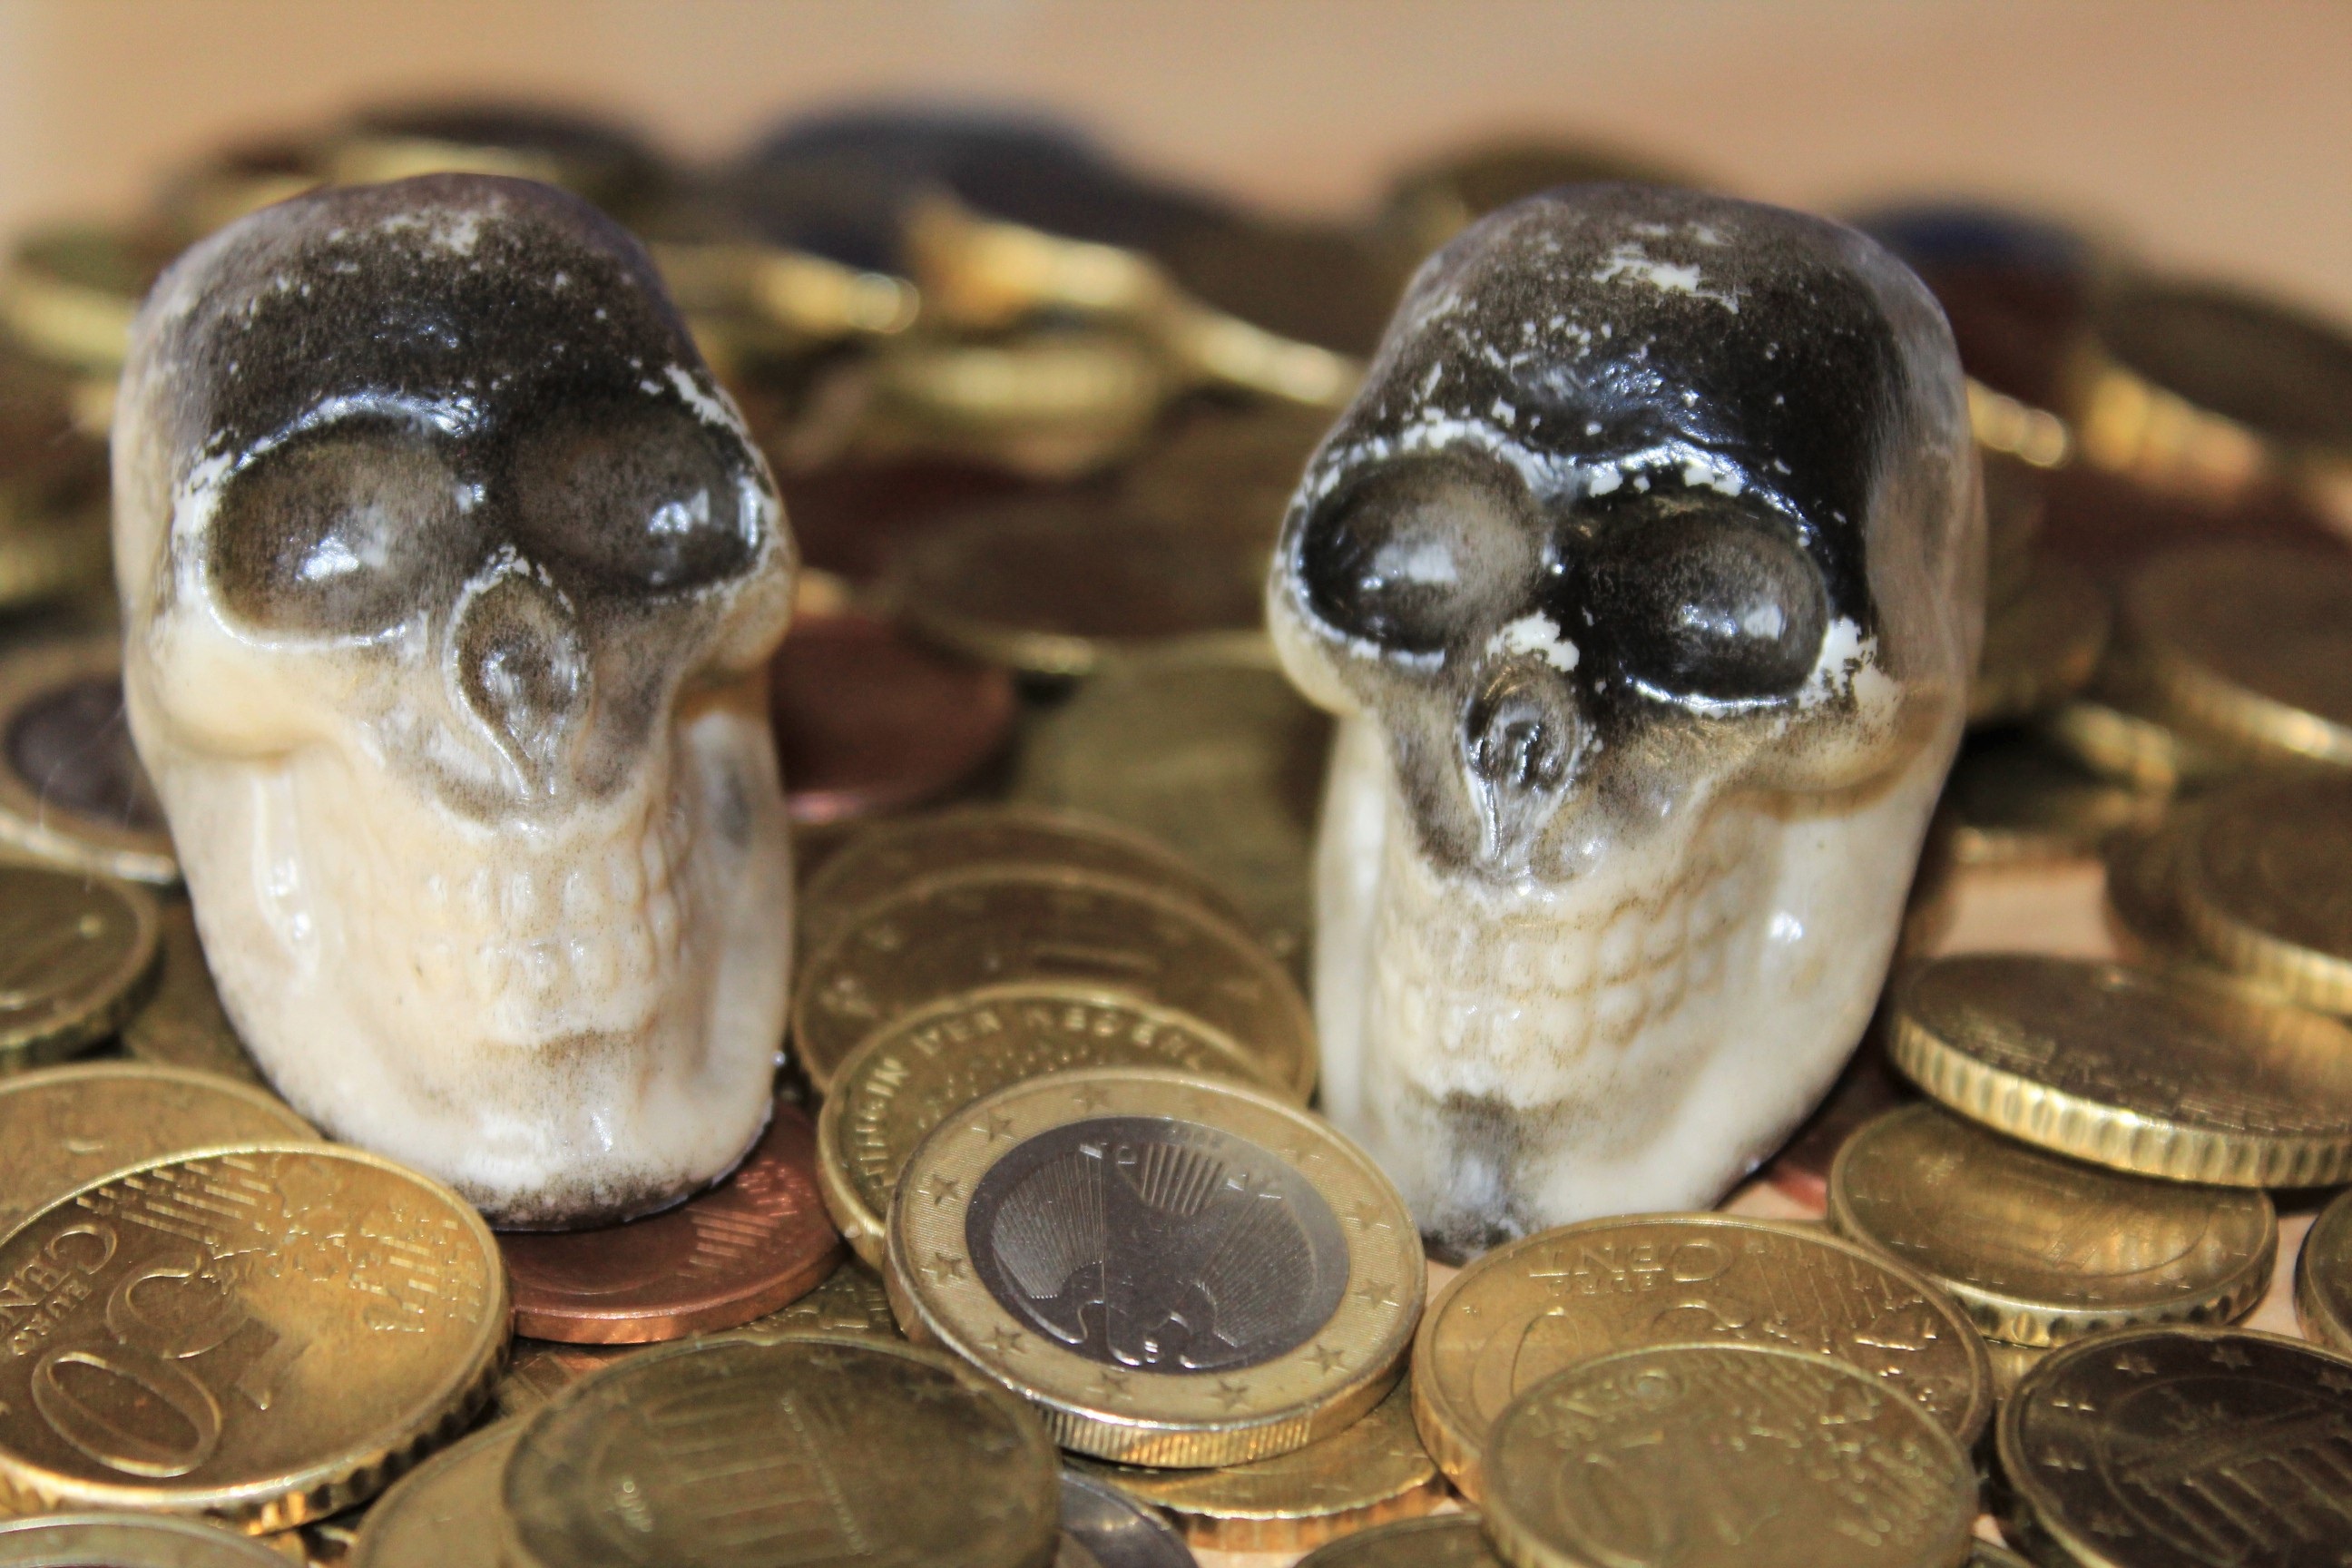
food, money, close up, art, currency, euro, coins, skull and crossbones, macro photography